Lev Binzumovich Leviev

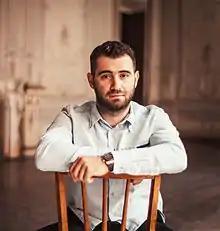

Lev Binzumovich Leviev (born June 22, 1984) is a Russian entrepreneur and investor, founder of international venture capital firm LVL1, co-founder of Russia's largest social network "VK.com" (originally "VKontakte") and the "Selectel" data center network.